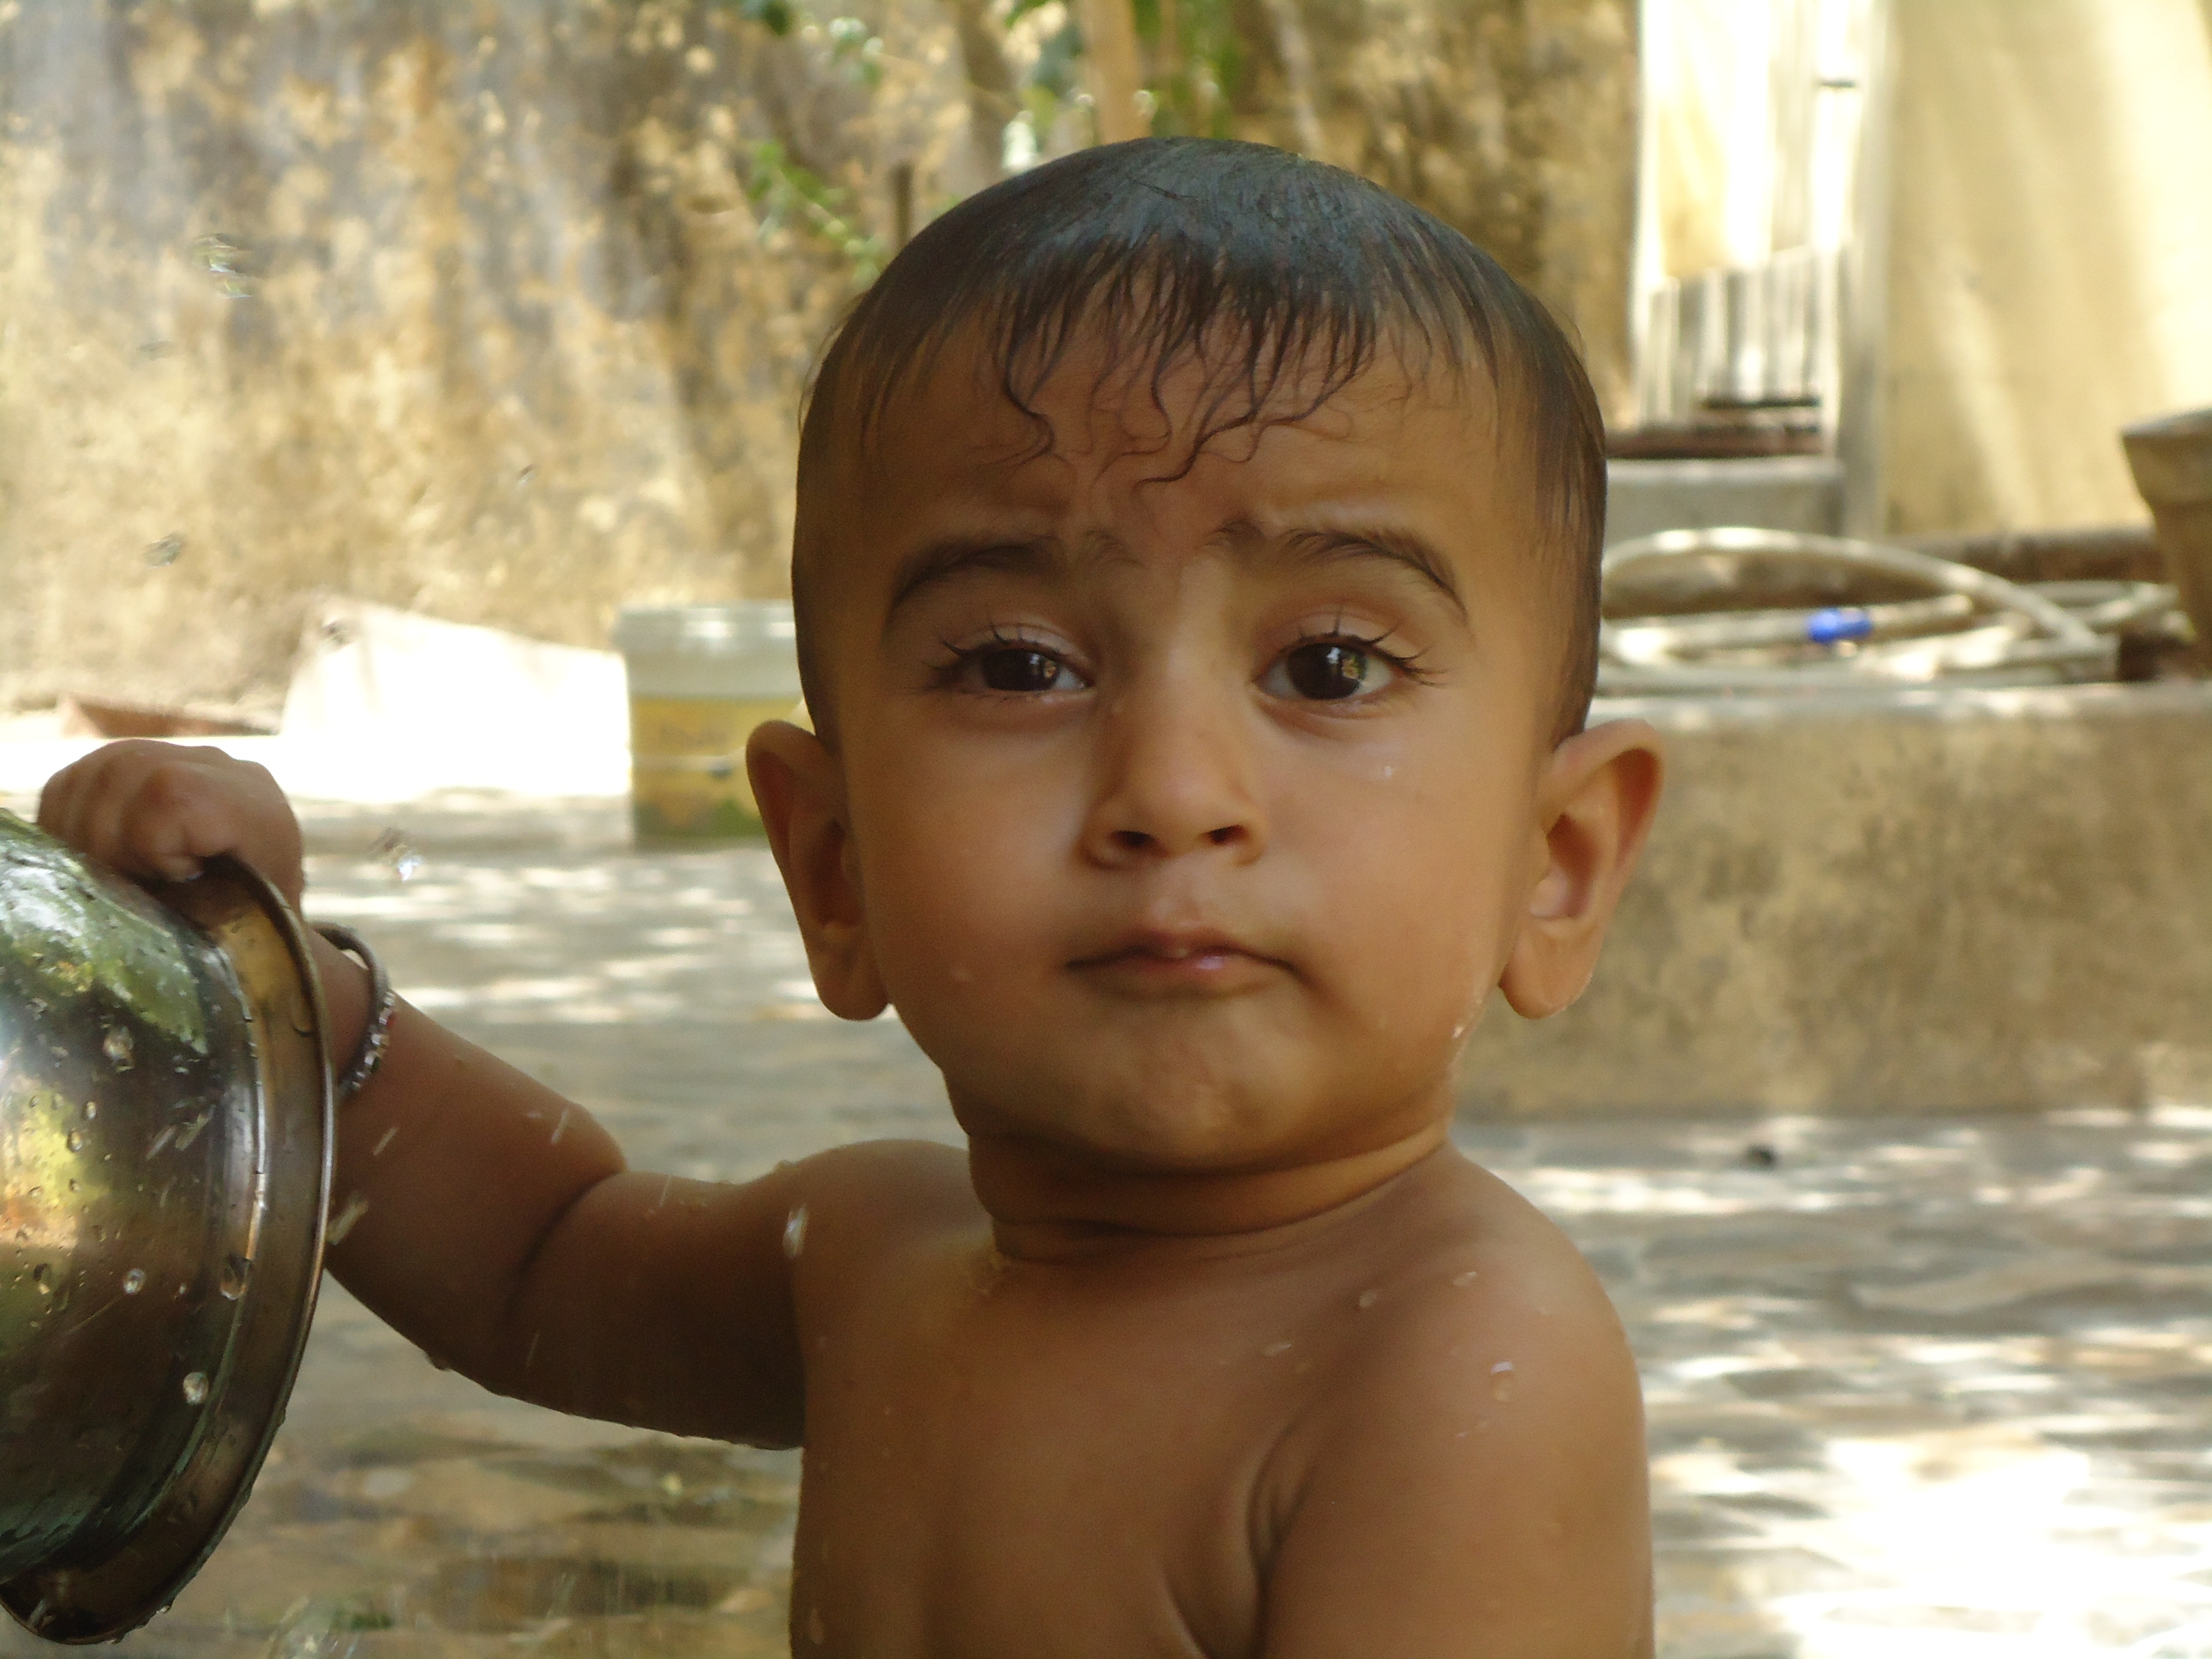
person, people, play, sweet, boy, kid, cute, male, child, care, baby, smile, temple, infant, toddler, bath, bathing, human positions